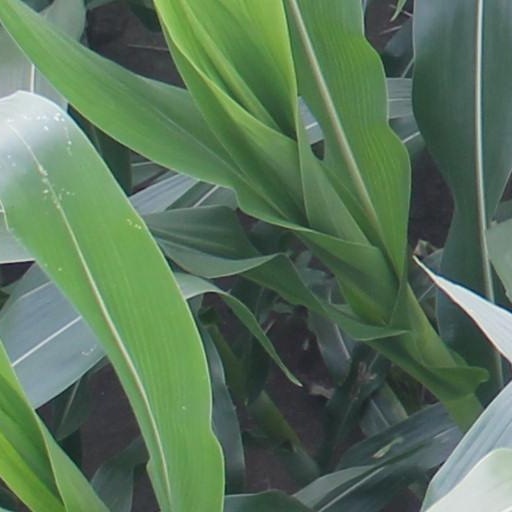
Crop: maize; corn